Eiji Tsuburaya

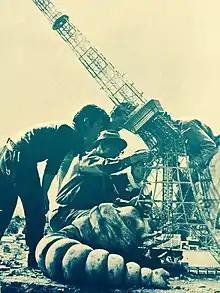
Tsuburaya and the special effects crew preparing the miniature Tokyo Tower for Mothra's attack scene in "Mothra" (1961)

In 1961, Tsuburaya directed the effects for "Mothra", another "kaiju" film created in collaboration with Ishirō Honda. Allegedly inspired by his own dreams, Tsuburaya created the eponymous giant, moth-like "kaiju", which would go on to become one of the icons of Japanese fantasy cinema, alongside Godzilla and Rodan, and appear in numerous films thereafter. Though the overall budget for "Mothra" allowed the effects department to create the largest-scale miniature set ever constructed for a Toho production, Tsuburaya was displeased with some of the sequences shot for the film, including some composite cuts of the "Shobijin". Nonetheless, he decided to keep these scenes upon editing "Mothra" in post-production. The film was released on July 30, 1961, becoming a massive box office hit and, as stated by biographer August Ragone, an "instant classic" alongside Honda and Tsuburaya's earlier "kaiju" films "Godzilla" and "Rodan".